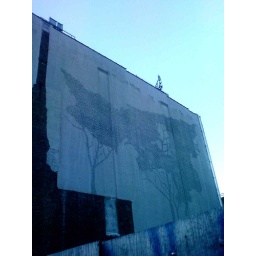
Etching of a tree made into the concrete facing on a brick wall in Harlem.